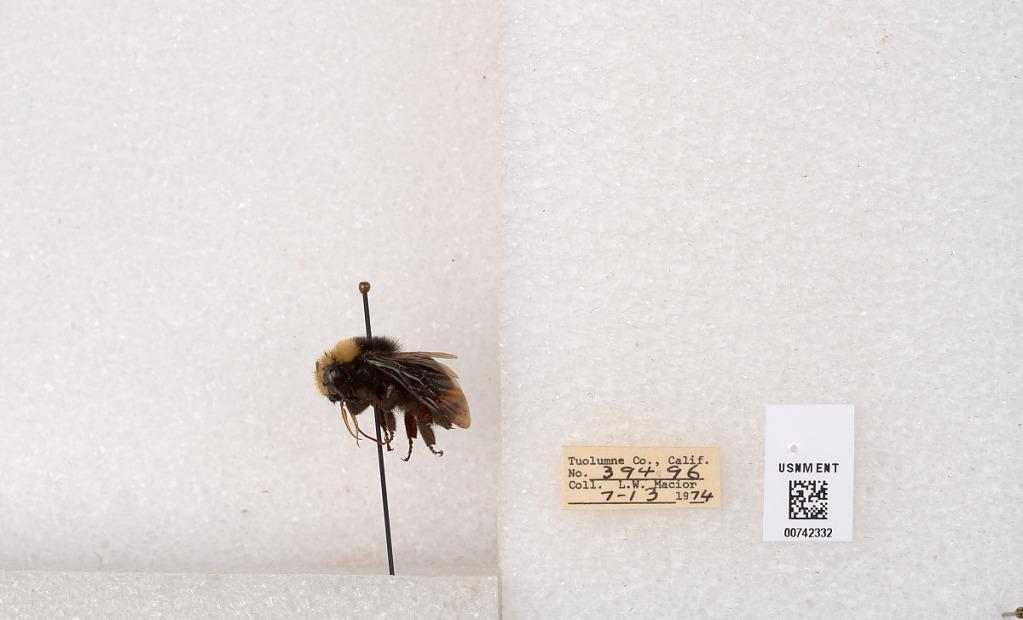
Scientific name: Bombus (Pyrobombus) vosnesenskii Radoszkowski
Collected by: L. Macior
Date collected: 1974-7-13
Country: United States
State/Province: California
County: Tuolumne
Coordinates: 38.0276, -119.955